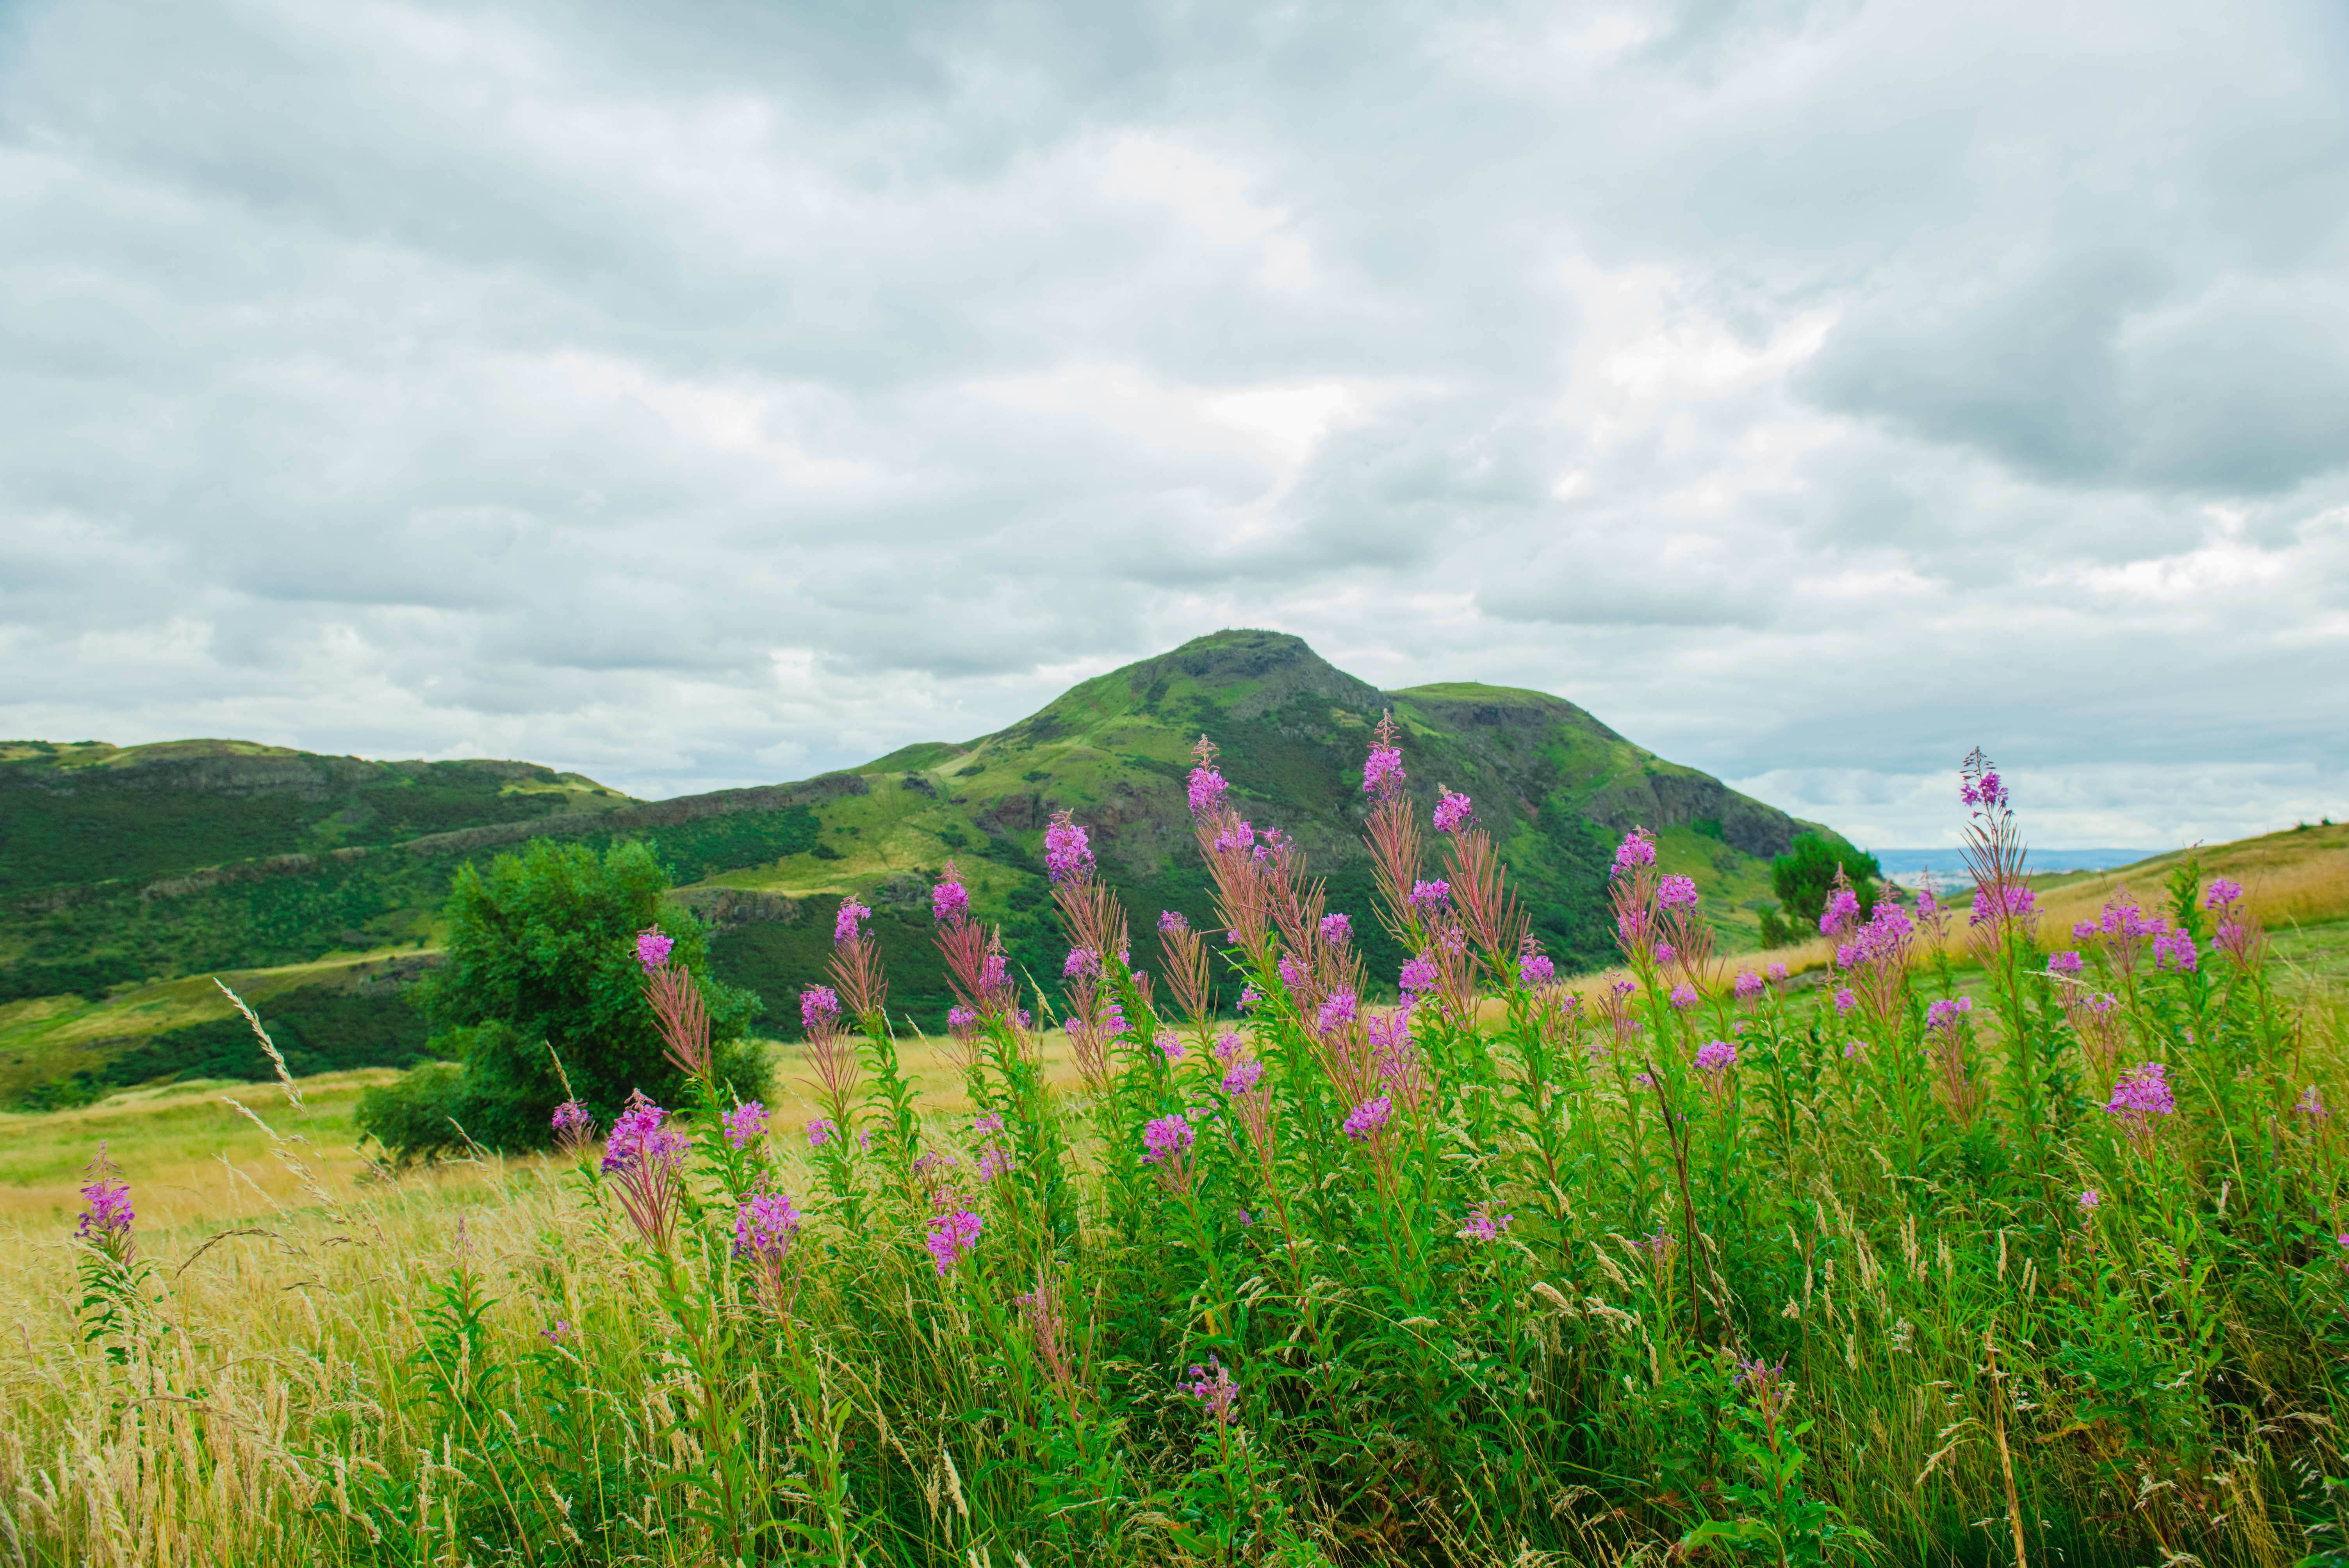
landscape, nature, grass, mountain, cloud, plant, sky, hiking, skyline, field, meadow, prairie, hill, flower, view, mountain range, stone, panorama, cliff, green, pasture, park, agriculture, tourism, highland, ridge, wildflower, grassland, plateau, habitat, ecosystem, rural area, landform, holyrood, natural environment, geographical feature, mountainous landforms, holyrood park edinburgh